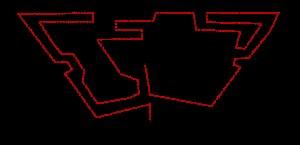
Le labyrinthe de Hampton Court est un labyrinthe végétal de fantaisie construit pour Guillaume III d'Orange sur les terres de son palais de Hampton Court.